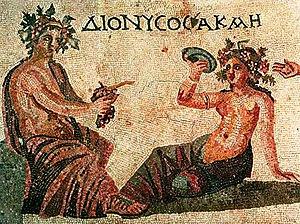
Mosaïque de la maison de Dionysos à Paphos